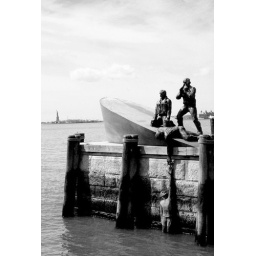
monument in black and white